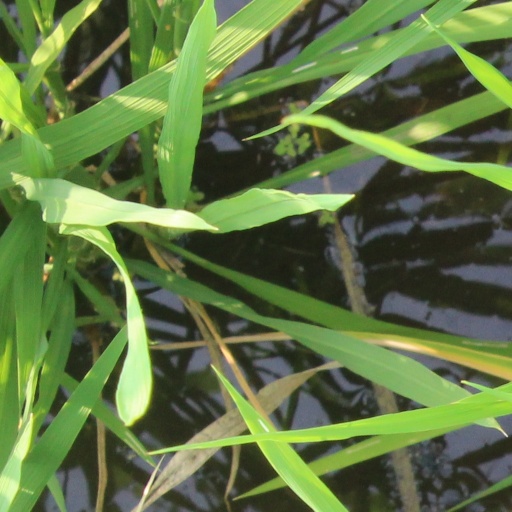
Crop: rice